Wicked Witch of the West

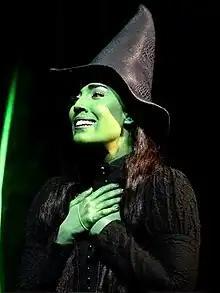
Myra Ruiz as Elphaba in the original Brazilian production of "Wicked"

The story line of the stage adaptation "goes far afield" from the 1995 novel. As Winnie Holzman observed in an interview with "Playbill", "It was [Maguire's] brilliant idea to take this hated figure and tell things from her point of view, and to have the two witches be roommates in college, but the way in which their friendship develops – and really the whole plot – is different onstage." Schwartz justified the deviation, saying "Primarily we were interested in the relationship between Galinda – who becomes Glinda – and Elphaba...the friendship of these two women and how their characters lead them to completely different destinies." In addition to this change in focus, other major plot modifications include Fiyero's appearance as the scarecrow, Elphaba's survival at the end, Nessarose using a wheelchair instead of being born without arms, Boq having a continuing love interest for Glinda – and eventually becoming the Tin Woodman instead of Nick Chopper, the complete cutting of Elphaba's years in the Vinkus, the deletion of Liir's birth, Fiyero not having a wife and children, and Doctor Dillamond not being murdered.